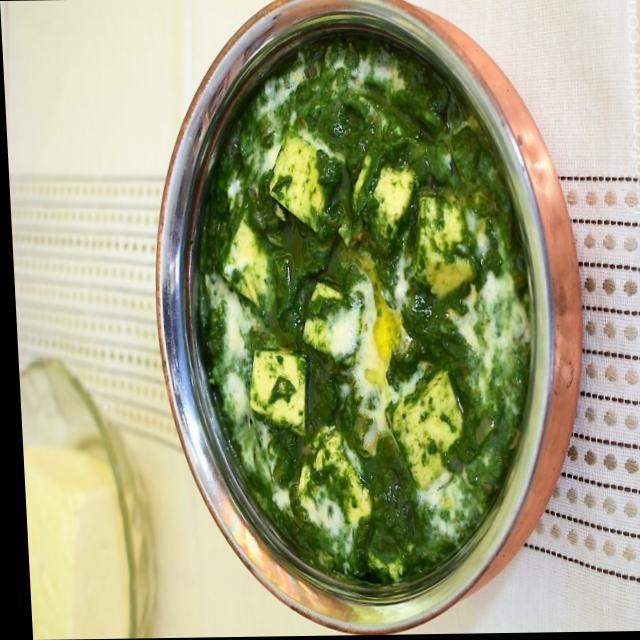
Dish: palak_paneer